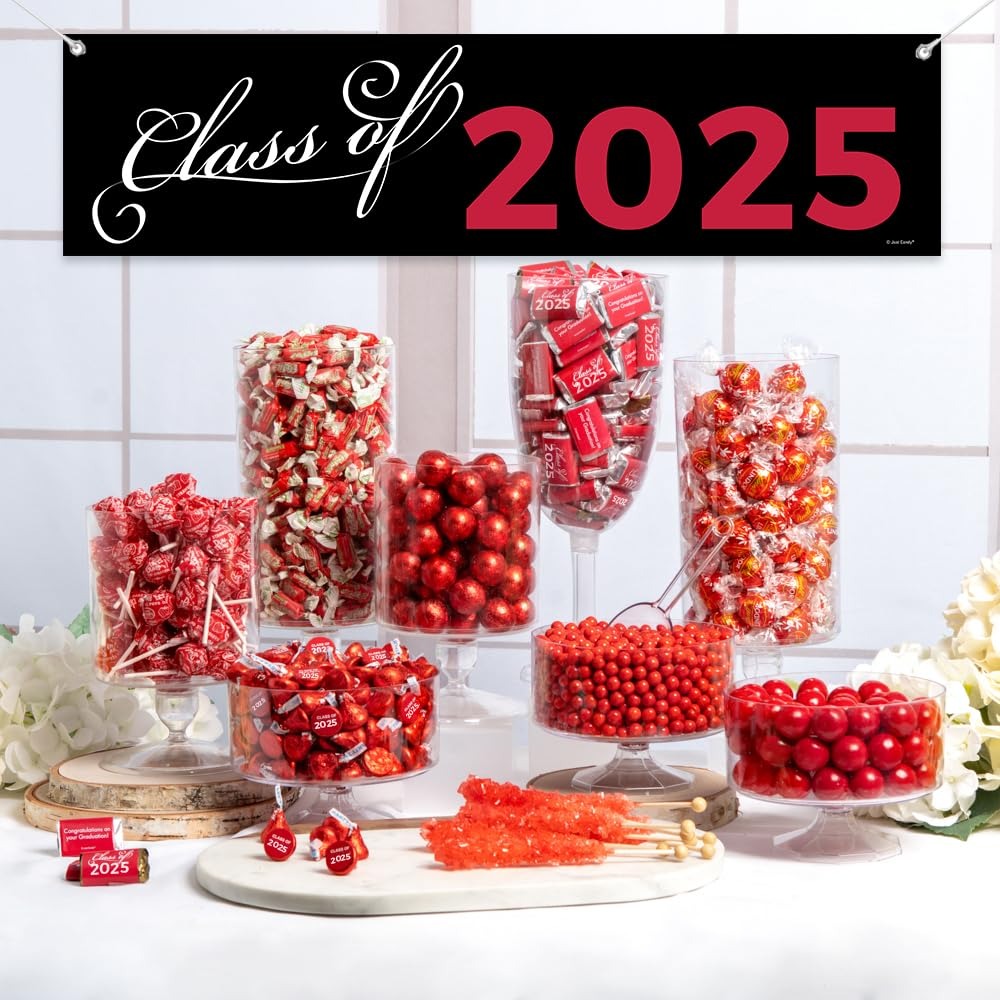
Item Name: Red Graduation Candy Buffet Class of 2025 Party Favors by Just Candy - Feeds 24-36
Bullet Point 1: Includes Class Of 2025 Items: 5-Foot Banner, 180ct Kisses (2bags) with DIY Stickers, 27 Truffles (Milk Chocolate), 2lb JC Chocolate Mini Candies, 1bg 360ct Frooties Fruit Punch Flavored, 2 lb Milk Chocolate Stars, 1box 30ct Twisty Pops, 1 2.5 lb Bag of Licorice Salt Water Taffy 162ct, 1 box Strawberry Rock Candy 36 pc, 2 38 ct bags of Wrapped Miniatures, 30 Cello Bags
Bullet Point 2: Bulk Candy: Truffles, Chocolate Minis, Frooties, Chocolate Stars, Twisty Pops, Taffy, Rock Candy, Minatures, Kisses are Subject to Change Due to Availability
Bullet Point 3: Ships In Cool Packaging: This Candy Item Is Heat Sensitive And Will Ship With Cool Pack Packaging As Needed. We Know You Will Love Your Custom And Bulk Orders From Just Candy!
Bullet Point 4: Party Guests Will Thank You: Add Your Personal Touch To Your Graduation Celebration With These Candy Favors For Gift Bags, Goodie Bags And Treats.
Product Description: There's no bigger way to celebrate their graduation with this deluxe graduation class of 2025 candy buffet. Each buffet includes a Class of 2025 5-Foot Banner, 180ct Kisses (2bags) with DIY Stickers (Assembly Required), 27 Truffles (Milk Chocolate), 2lb JC Chocolate Mini Candies, 360ct Frooties Fruit Punch Flavored, 2 lb Milk Chocolate Stars, 30ct Twisty Pops, 2.5 lb Bag of Cherry Licorice Salt Water Taffy 162ct, 1 box Strawberry Rock Candy 36 pc, 2 38 ct bags of Wrapped Miniatures, 30 Cello Bags. Candy items are subject to change based on availability. These favors will be the sweetest goodie bags for your guests to take home. Feeds approx. 24-36 people. All candy orders ship with cold pack packaging as needed.
Value: 1.0
Unit: Count

Price: 197.49